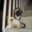
Label: dog